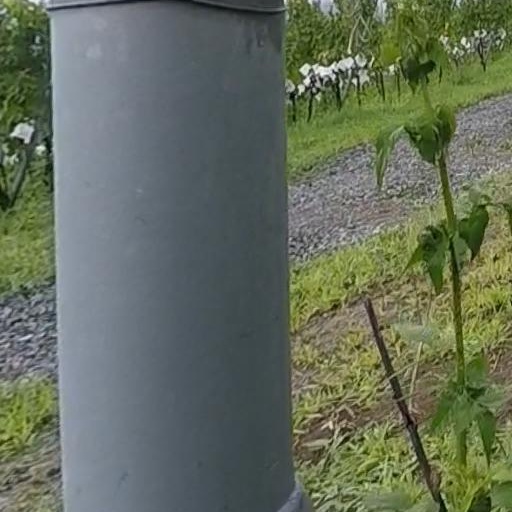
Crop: grape